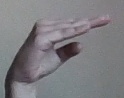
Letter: jeem